United Nations General Assembly Building

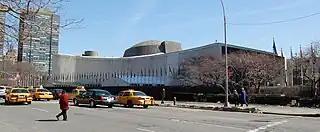
The building as seen from 44th Street, with its shallow dome at center

The five-story massing of the General Assembly Building is shaped similarly to a saddle. The wide western and eastern elevations of the facade curve inward and measure approximately wide. The roof of the building also curves inward, leading "Time" magazine to compare the building to a tarpaulin. The narrower northern and southern elevations are flat and measure wide. There are no windows on First Avenue. The original plans for the building called for the facade to be made of marble, but the facade was ultimately built of Portland stone from England. The facade contains about of Portland stone. There is a double-level emergency exit ramp facing First Avenue.